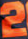
Number: 2